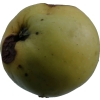
Label: Apple 13